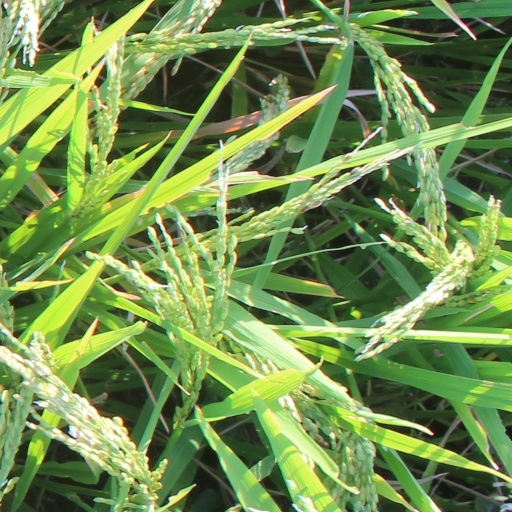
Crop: rice